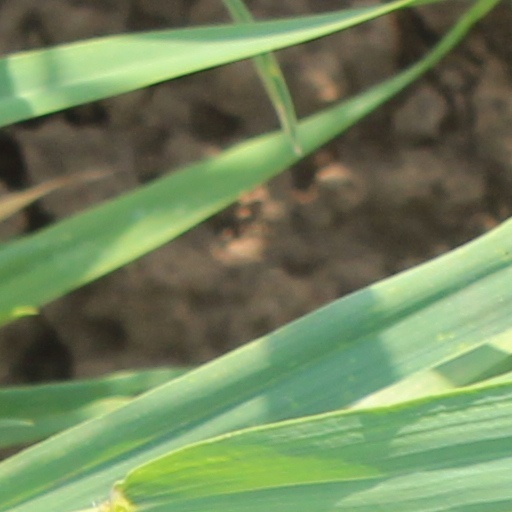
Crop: wheat